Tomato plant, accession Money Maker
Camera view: vertical (180 deg); turntable rotation: 330 degrees
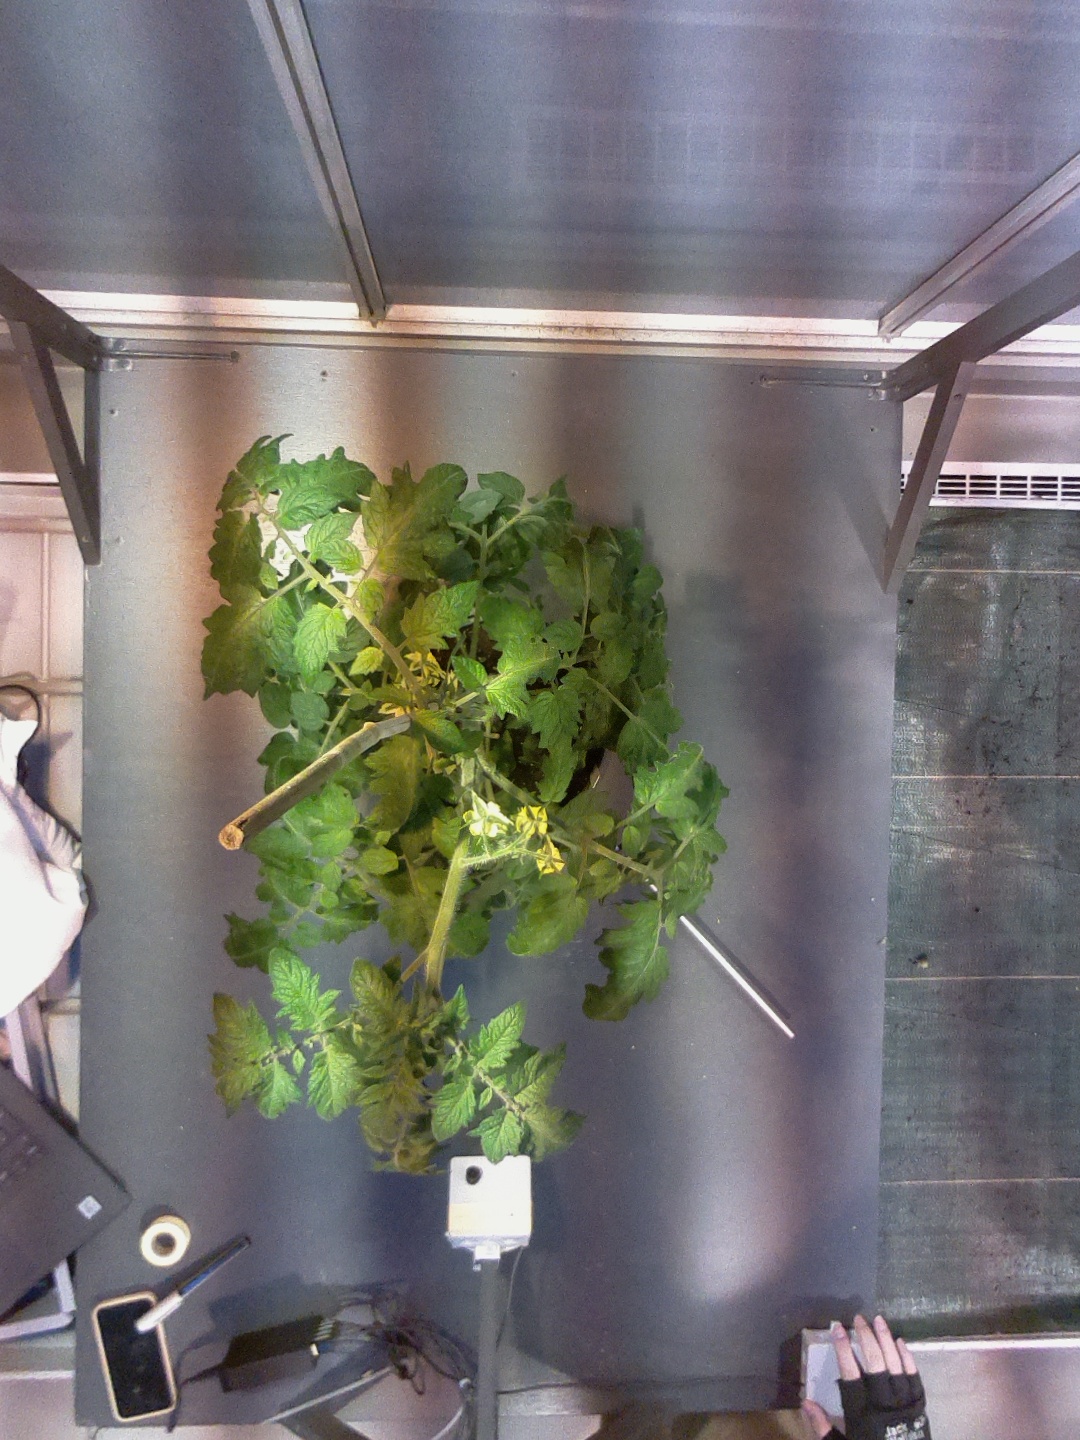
BBCH growth stage 68: Full flowering, 80%-90% of flowers open, more petals falling